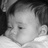
Emotion: neutral